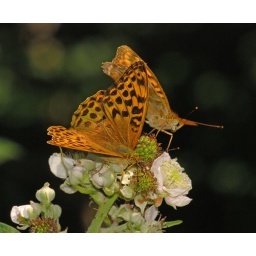
these are wild silver washed fritillaries in a feeding frenzy on bramble flowers in the wyrre forest, south shropshire.